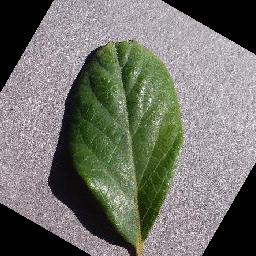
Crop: blueberry
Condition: healthy